Kidnapping and murder of Aldo Moro

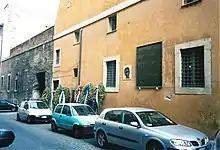
The location where Moro's body was found, in via Caetani, rione Sant' Angelo. A plaque commemorates him.

During the 55 days of Moro's detention, the Red Brigades issued nine Communications in which they explained the reasons for the kidnapping. The Communication No. 3 said: